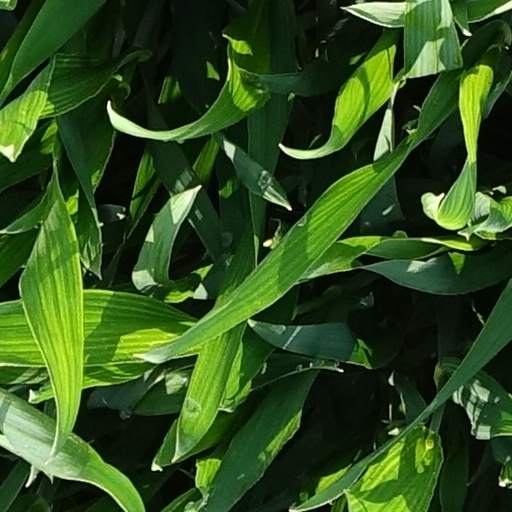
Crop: wheat